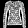
Label: Shirt